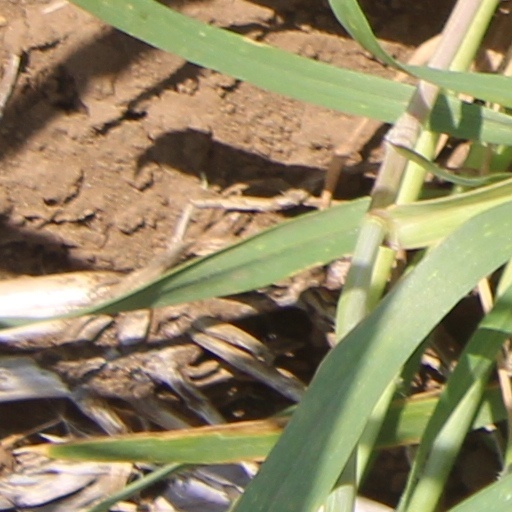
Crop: wheat